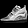
Label: Sneaker